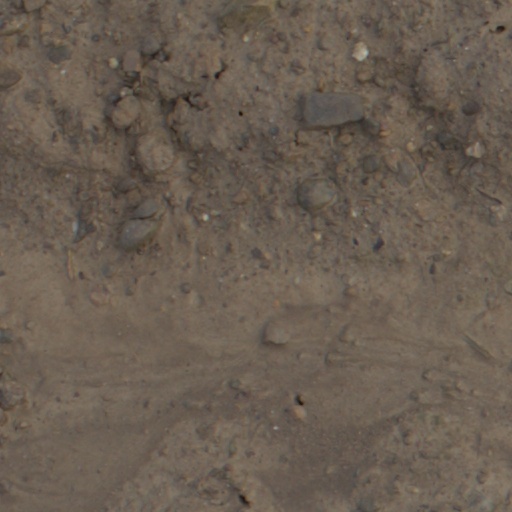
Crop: wheat